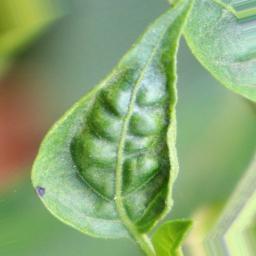
Label: mites_and_trips